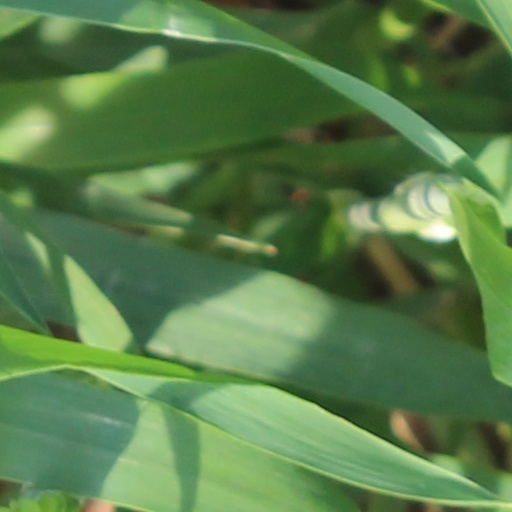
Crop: wheat